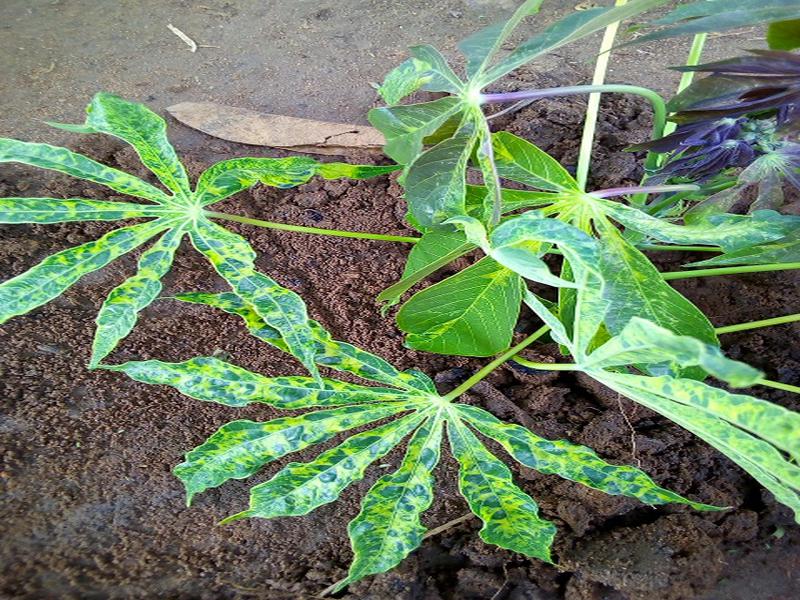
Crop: cassava
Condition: mosaic_disease